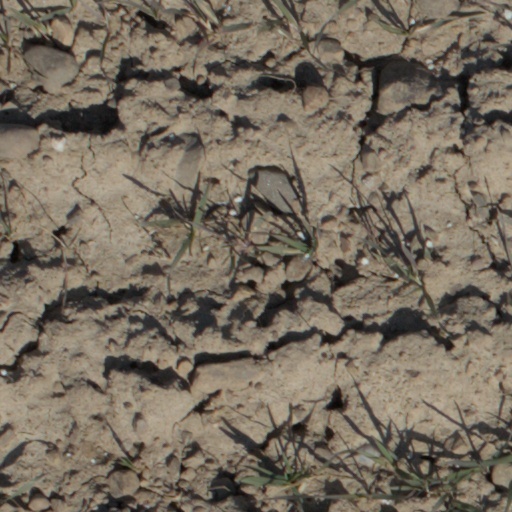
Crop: wheat